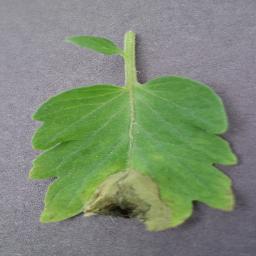
Label: Tomato___Late_blight